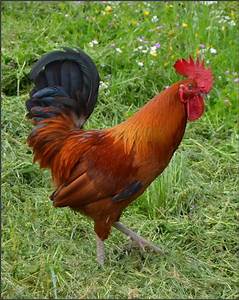
Label: chicken